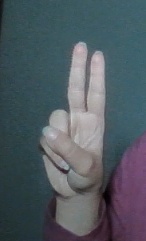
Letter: taa